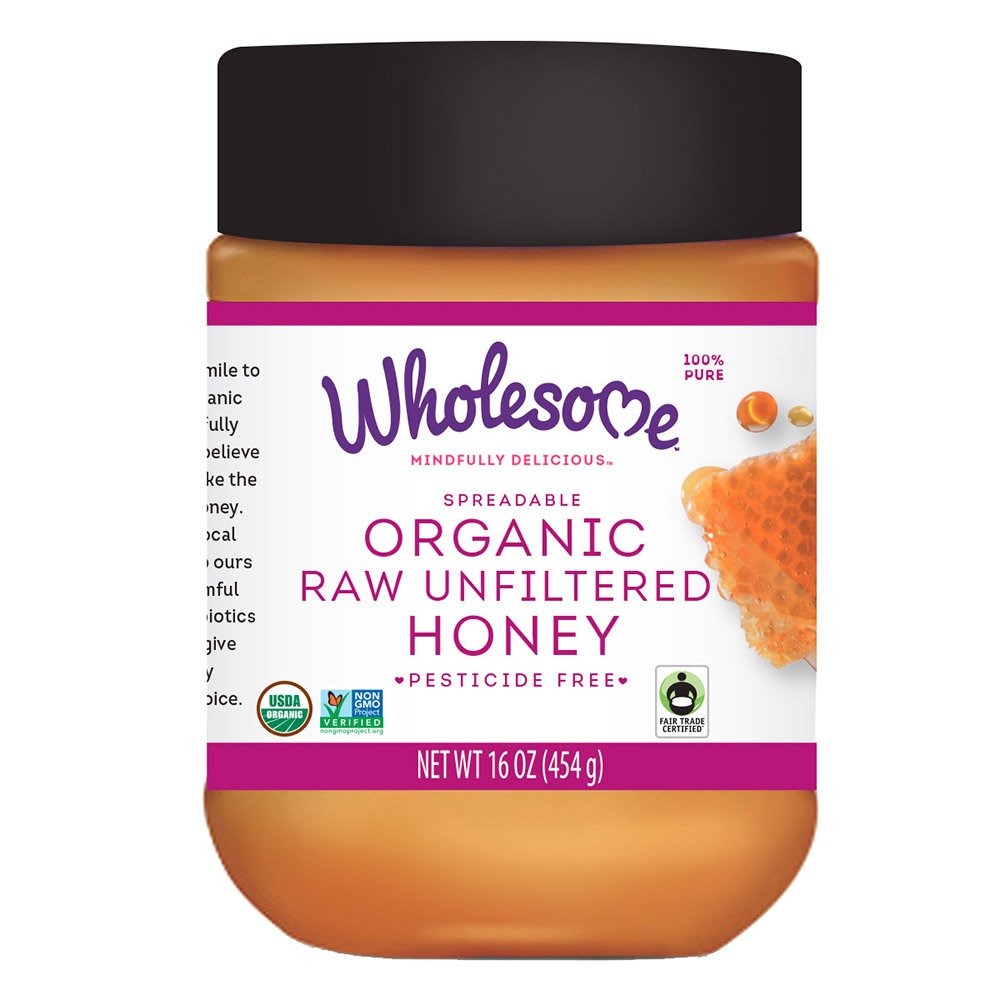
Item Name: Wholesome Sweeteners Organic Raw & Unfiltered Honey - Jar, 16 oz.
Bullet Point 1: 16 Ounce container of Organic Fair Trade Raw Honey, 3 Pack
Bullet Point 2: No Pesticides ever. No Antibiotics needed on hives as our organic bees are healthy!
Bullet Point 3: Never heated above 110°F, so honey maintains its vital nutrients
Bullet Point 4: USDA Organic, Non-GMO Project Verified and Fair Trade Certified
Bullet Point 5: Naturally Gluten Free
Value: 2.0
Unit: count

Price: 14.91